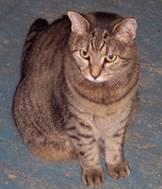
cat